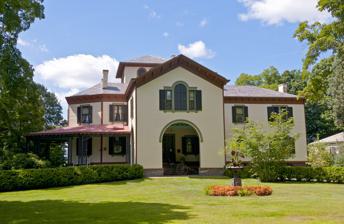
Building: Locust Grove (Poughkeepsie, New York)
Country: United States of America
Year built: 1851
Historic house in New York, United States United States historic place Locust Grove U.S. National Register of Historic Places U.S. National Historic Landmark West (front) elevation in 2014 Show map of New York Show map of the United States Interactive map showing the location for Locust Grove Location Town of Poughkeepsie , NY Nearest city Poughkeepsie Coordinates 41°40′23″N 73°55′54″W / 41.67306°N 73.93167°W / 41.67306; -73.93167 Area 200 acres (81 ha) Built 1851 Architect Alexander Jackson Davis Architectural style Italianate NRHP reference No. 66000515 Significant dates Added to NRHP October 15, 1966 Designated NHL January 29, 1964 Locust Grove is a National Historic Landmark estate located on US 9 in the Town of Poughkeepsie , New York . The 200-acre park-like estate includes homes, a carriage house, ice house, trails, a flower garden, and vegetable garden, and it overlooks the Hudson River from a bluff. The property includes a home designed by architect Alexander Jackson Davis for Samuel F. B. Morse , the inventor of the telegraph . An Italianate style mansion, it was completed in 1851 . The estate is open to the public, tours are offered, and the site is used for weddings and parties. It includes a museum, nature preserve, antique exhibits, and a gallery showing artworks. History Henry Livingston Jr. was Locust Grove's first resident owner and named the estate after the black locust trees growing on the property in 1771 when he purchased the property from his own father. After his death his heirs sold the property to a wealthy New York City couple, John and Isabella Montgomery. They moved farming operations to the lower-lying lands closer to the river and built a cottage. Morse bought the land from them in 1847, three years after his breakthrough with the telegraph. He hired Davis in 1851 and began working with him to remodel and expand the cottage into an Italianate villa. He continued to improve the landscape around the house, which became his summer home, for the rest of his life. After Morse's death in 1872, his family spent less time in Poughkeepsie and eventually emptied the mansion and rented the estate. One of their tenants, William Young, moved to Locust Grove in 1895 and eventually bought the property from Morse's heirs in 1901. He and his wife Martha realized its historic importance and restored the mansion and gardens. They added modern amenities like central heat, and hot and cold running water, as well as a new dining room and guest bedrooms in a large north wing (the last significant renovation to the building). Family heirlooms were the foundation of the Young Family's 20,000-piece collection of fine and decorative arts, today displayed in the mansion's 40 rooms. William and Martha Young's daughter Annette and son Innis also worked to preserve and restore the house, which was declared a National Historic Landmark in 1964. Annette and Innis Young also restored their great-great grandfather's home, the Locust Lawn Estate and opened it to the public as a museum in 1958. Annette Young died in 1975, establishing in her will a trust so that her house, property, and collections of paintings and decorative arts could be opened to the public. Five years later, they were. Today the estate offers guided tours, lectures and other special events. Five miles of trails , originally 19th-century carriage roads, have been built in the woods around the house. Admission to the grounds is free; there is a fee for guided tours of the mansion. See also Architecture portal Hudson Valley portal National Register of Historic Places portal List of National Historic Landmarks in New York National Register of Historic Places listings in Poughkeepsie, New York Further reading Great Houses of the Hudson River , Michael Middleton Dwyer , editor, with preface by Mark Rockefeller , Boston, MA: Little, Brown and Company , published in association with Historic Hudson Valley , 2001. ISBN 0-8212-2767-X . References